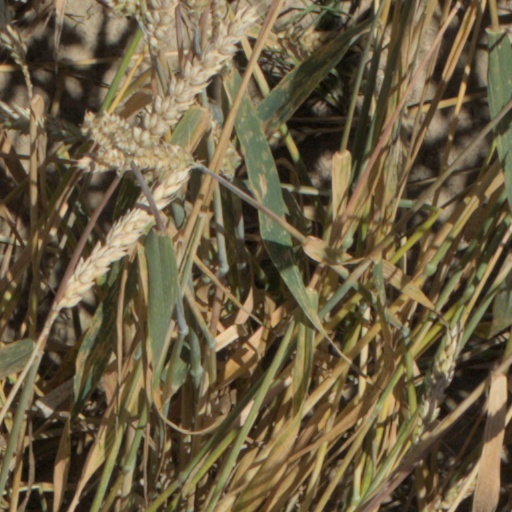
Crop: wheat